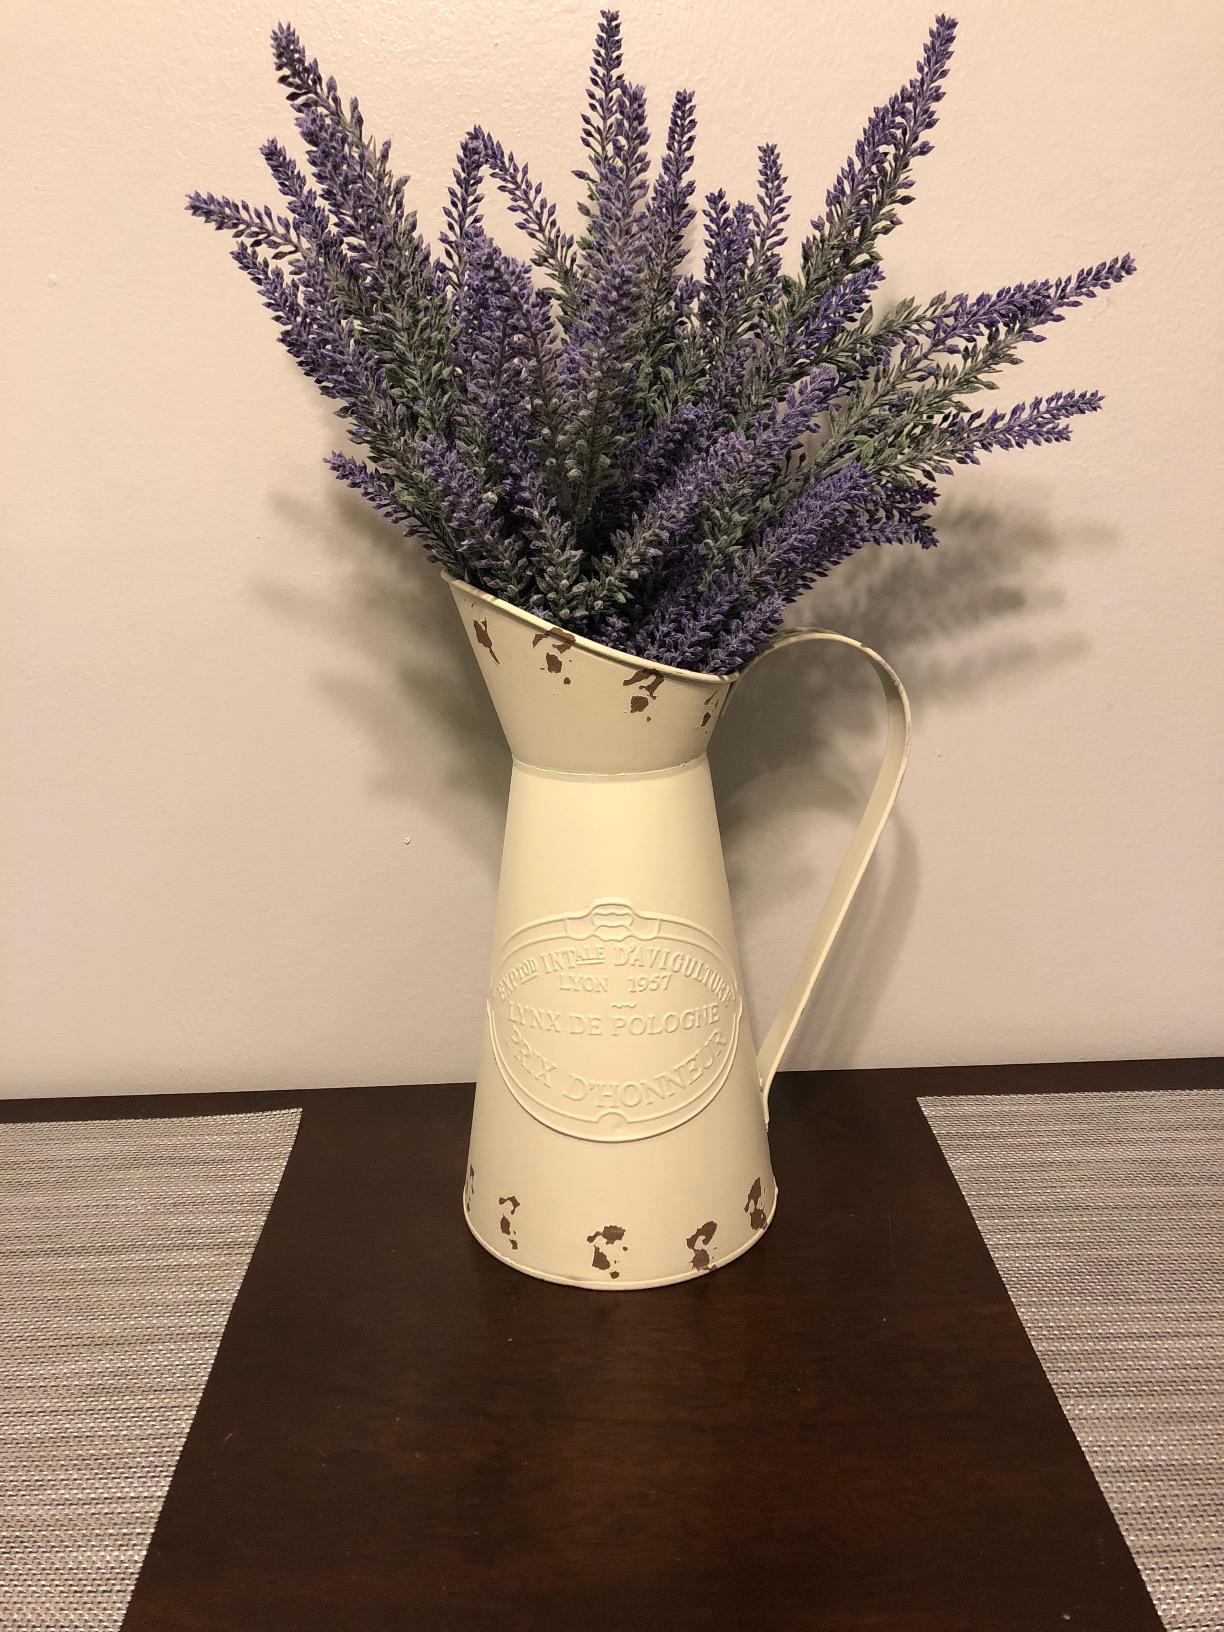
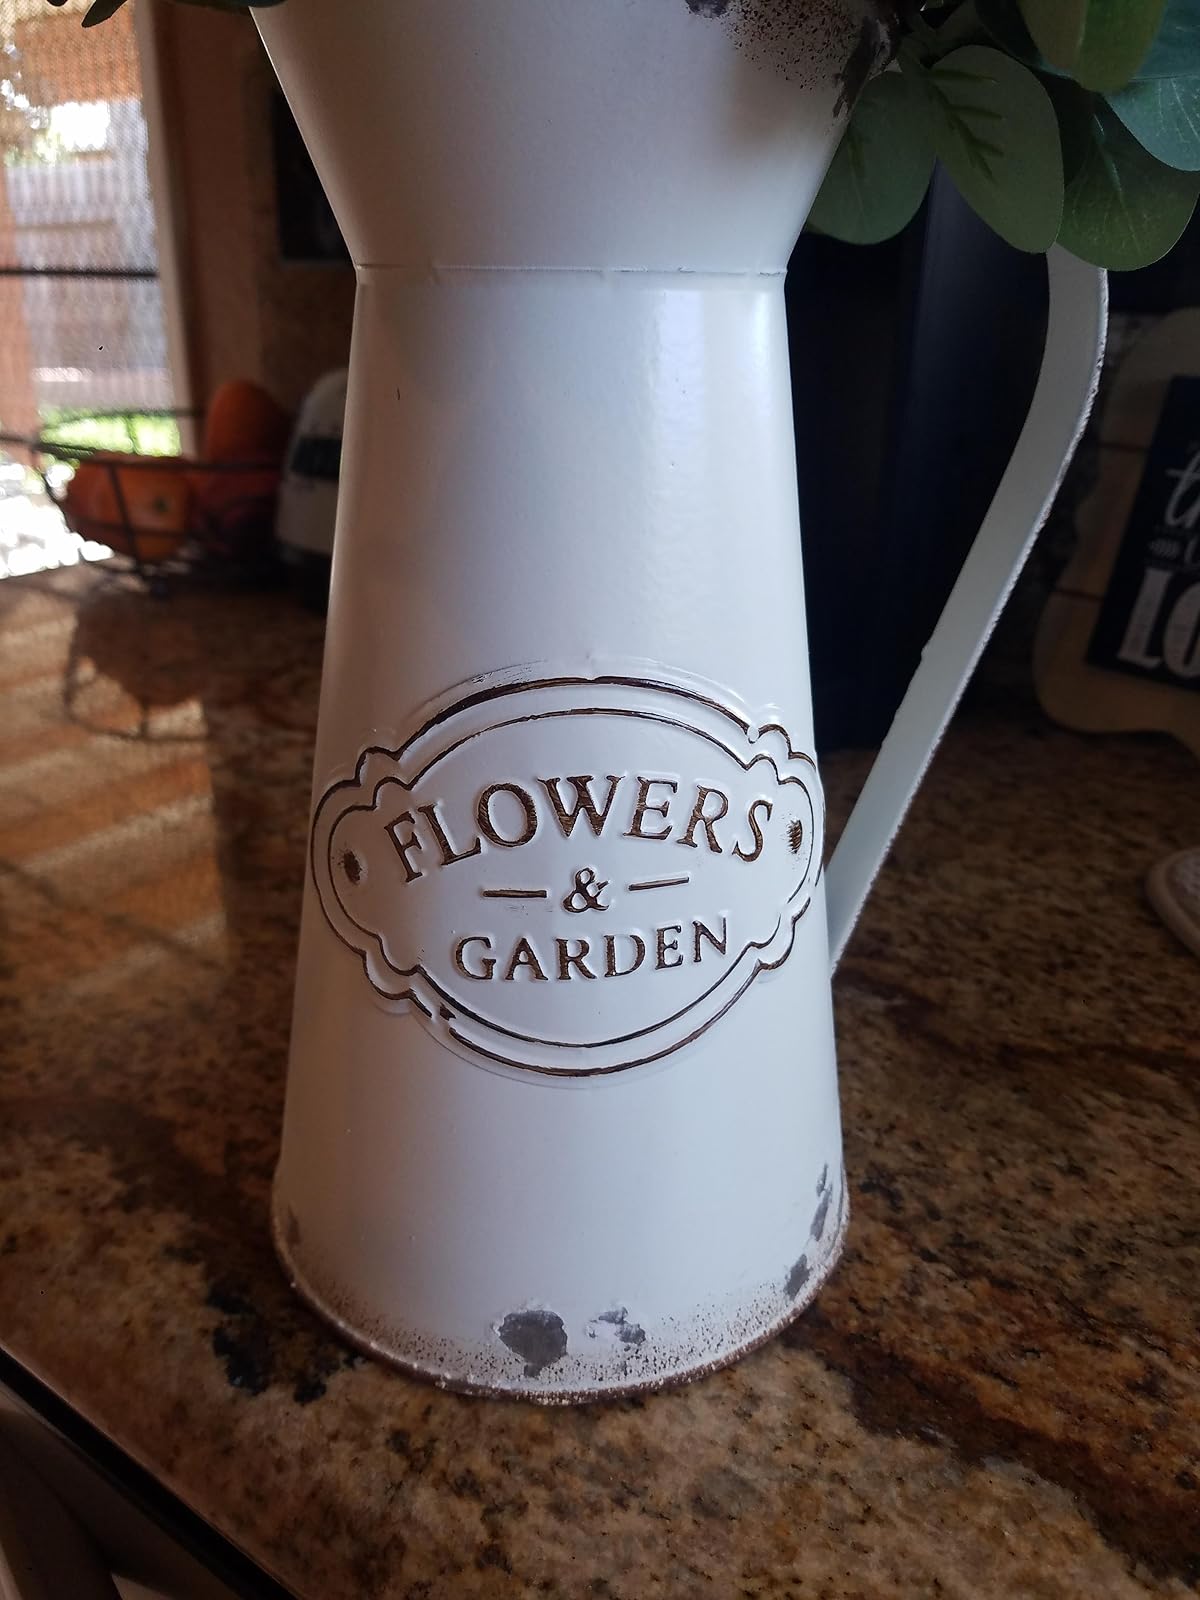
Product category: vase
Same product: no